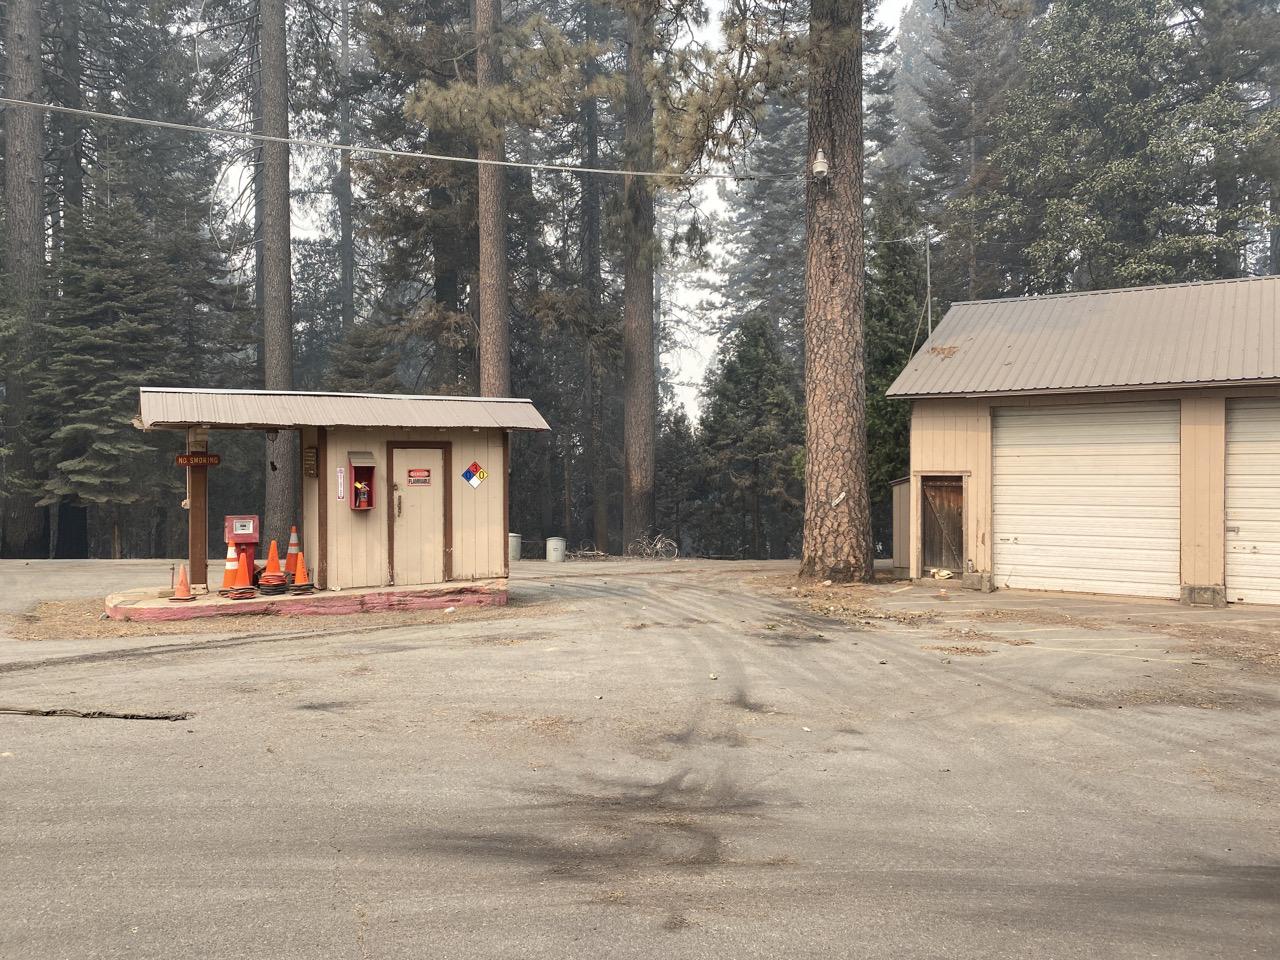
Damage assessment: no_damage